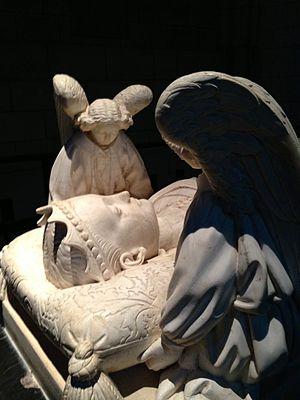
Gisant du tombeau d'Agnès Sorel, détail du visage veillé par deux anges en oraison, collégiale Saint-Ours de Loches.
Le gisant d’Agnès Sorel placé à Loches a connu de nombreuses tribulations, particulièrement pendant la Révolution française.